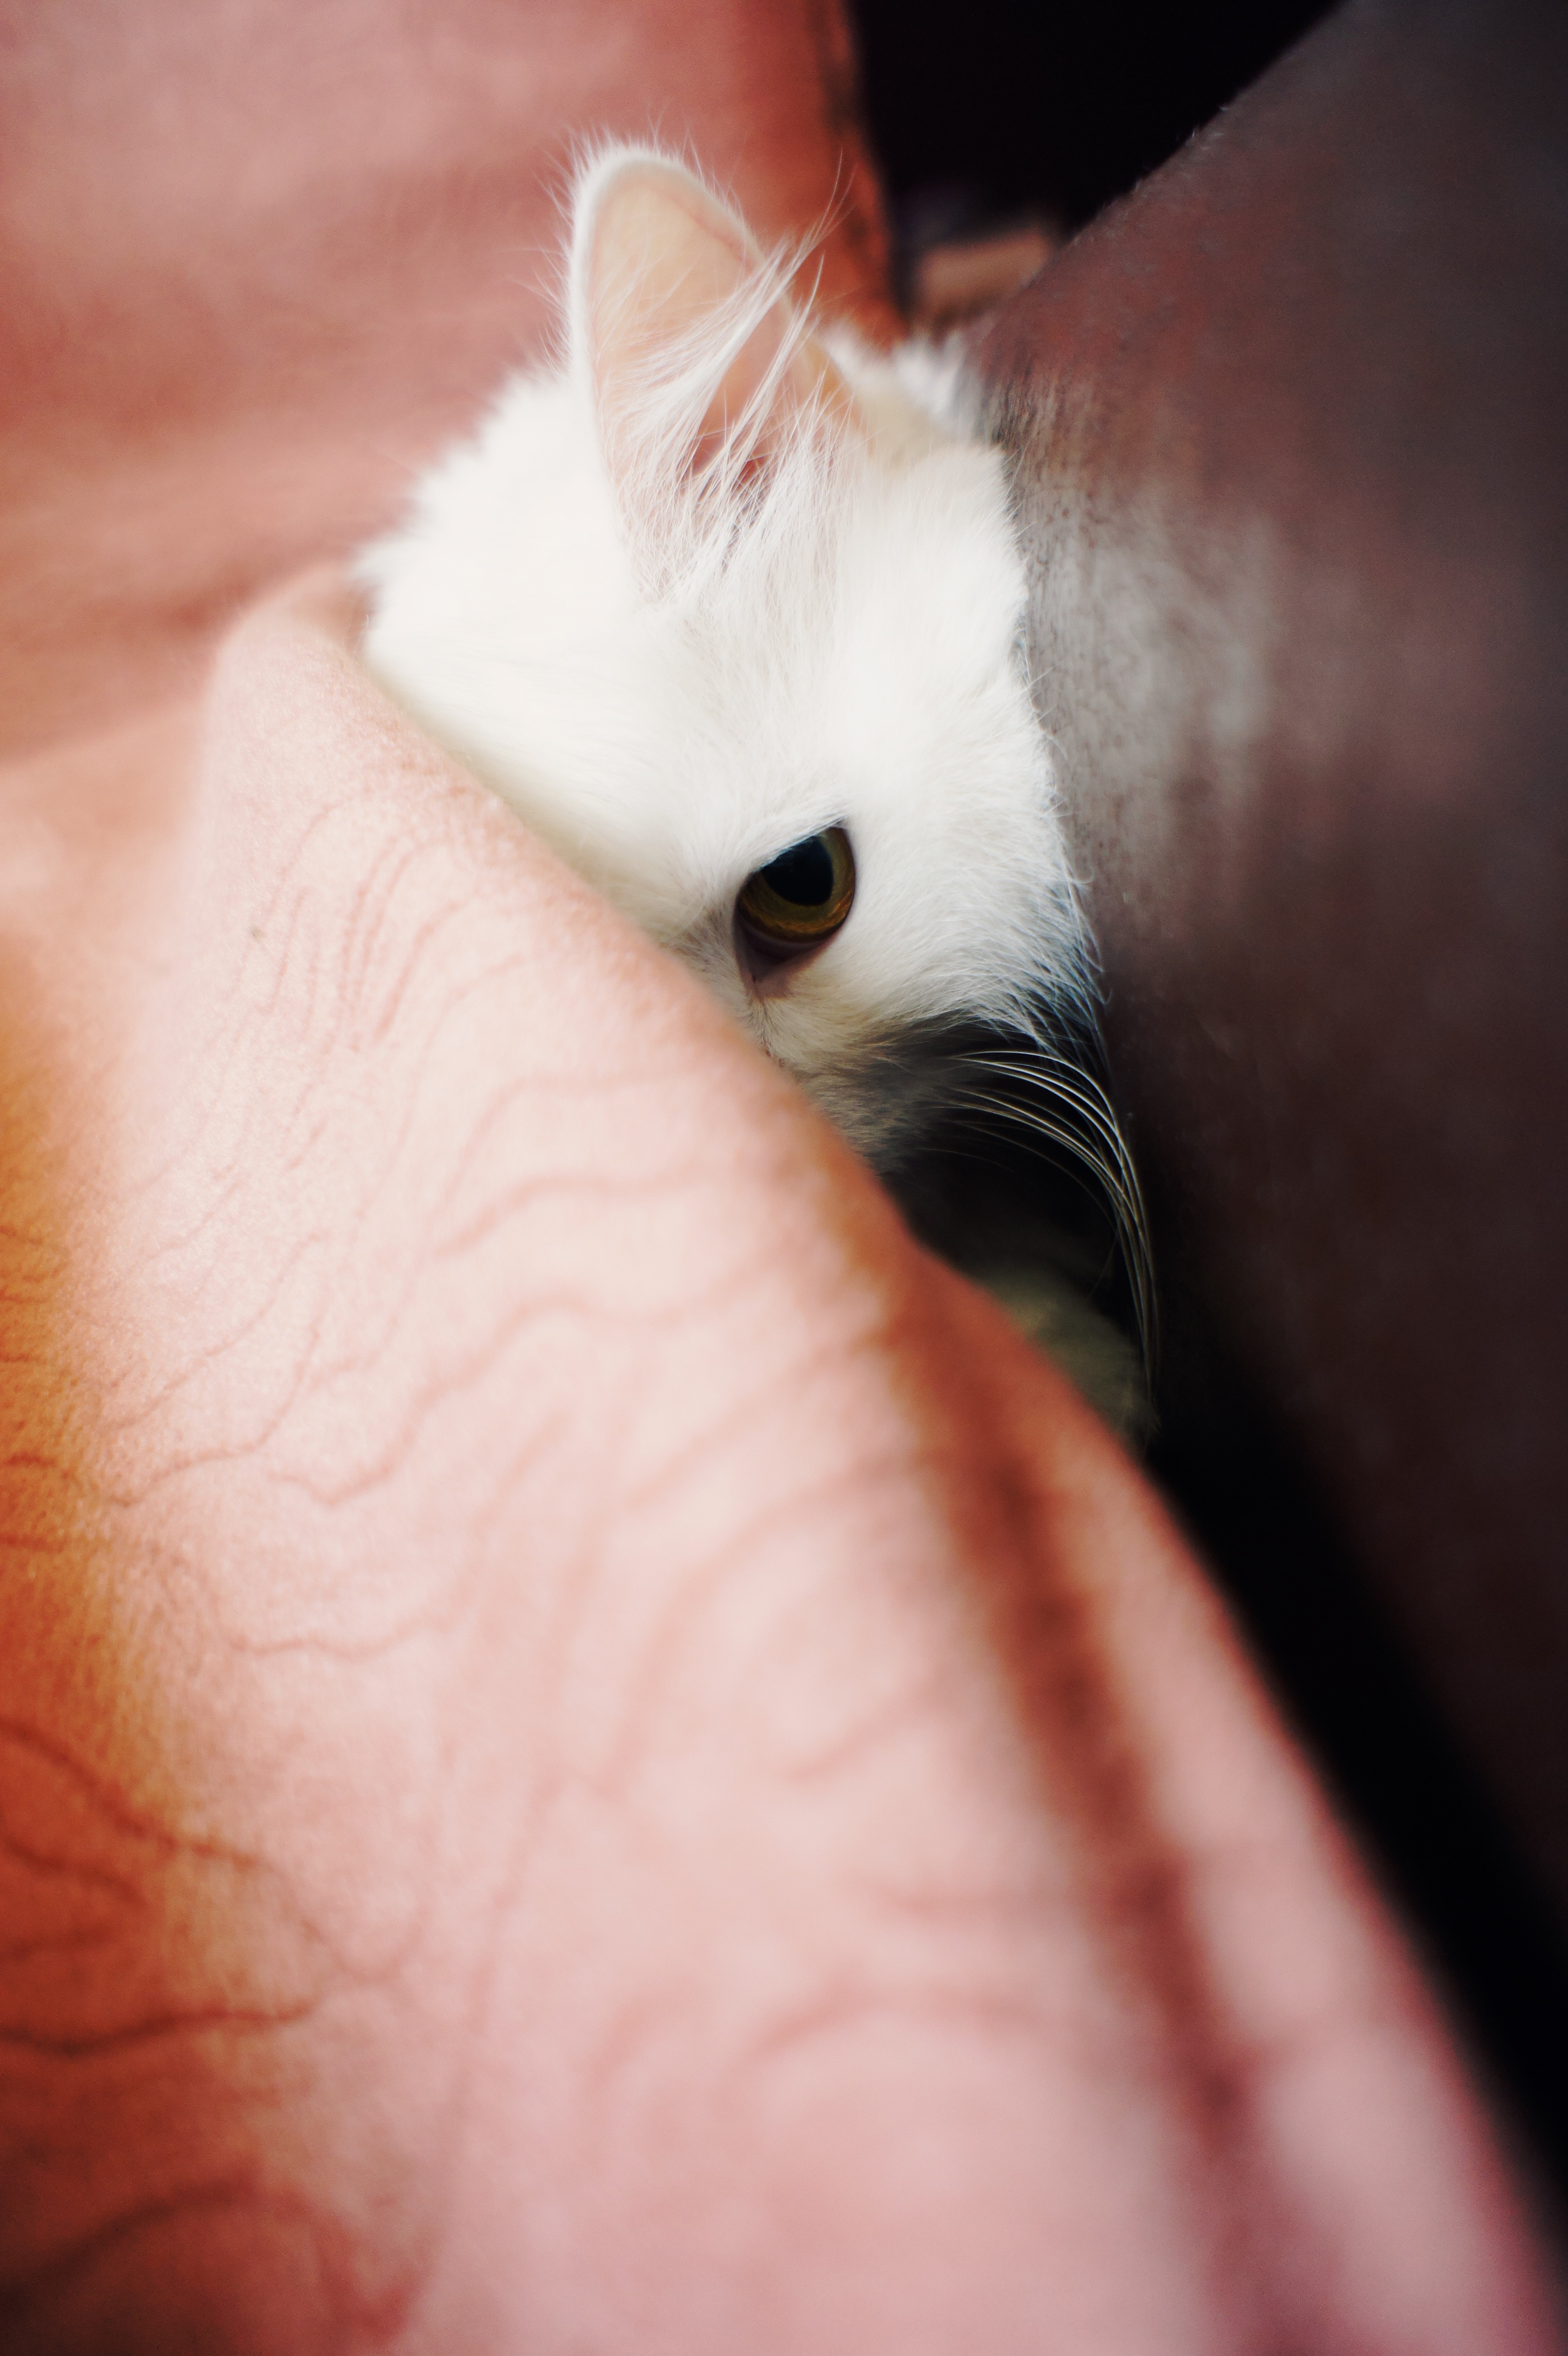
hand, white, animal, leg, cat, mammal, rabbit, close up, human body, nose, whiskers, eye, head, skin, organ, macro photography